Louis-Gustave Binger

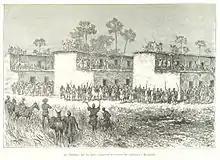
Armed men prevent the French explorer Louis-Gustave Binger from entering Sia (Bobo-Dioulasso) during his stay in April 1892.

Louis-Gustave Binger (14 October 1856 – 10 November 1936) was a French officer and explorer who claimed the Côte d'Ivoire for France.